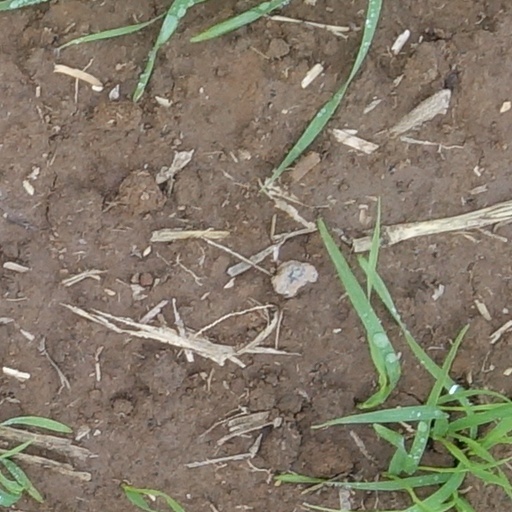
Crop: wheat